2008 Belgian Grand Prix

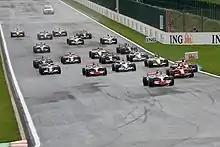
The start of the race, with Lewis Hamilton maintaining his pole position advantage into "La Source"

Nelson Piquet was the only driver not to start with the softer compound dry-weather tyres on a track which was still drying from morning rain, with the Brazilian opting for the harder tyre available. There was a strong chance of showers predicted during the race. Several cars were slow away on the slippery track, most notably Kovalainen. The main beneficiaries off the line were Piquet and Trulli, who each gained five places. Trulli was hit from behind at the first corner by Bourdais, who also had a quick start. The Toyota suffered diffuser and gearbox damage from the incident, spinning later in the lap. Kovalainen and Heidfeld also collided at the start. This allowed Alonso to gain several places. Sebastian Vettel locked his brakes and ran wide, losing two places. Fisichella collided with Nakajima on the first lap and had to pit to fix a broken front wing and punctures. Hamilton led from Räikkönen who managed to pass his Ferrari teammate Felipe Massa on the Kemmel straight.